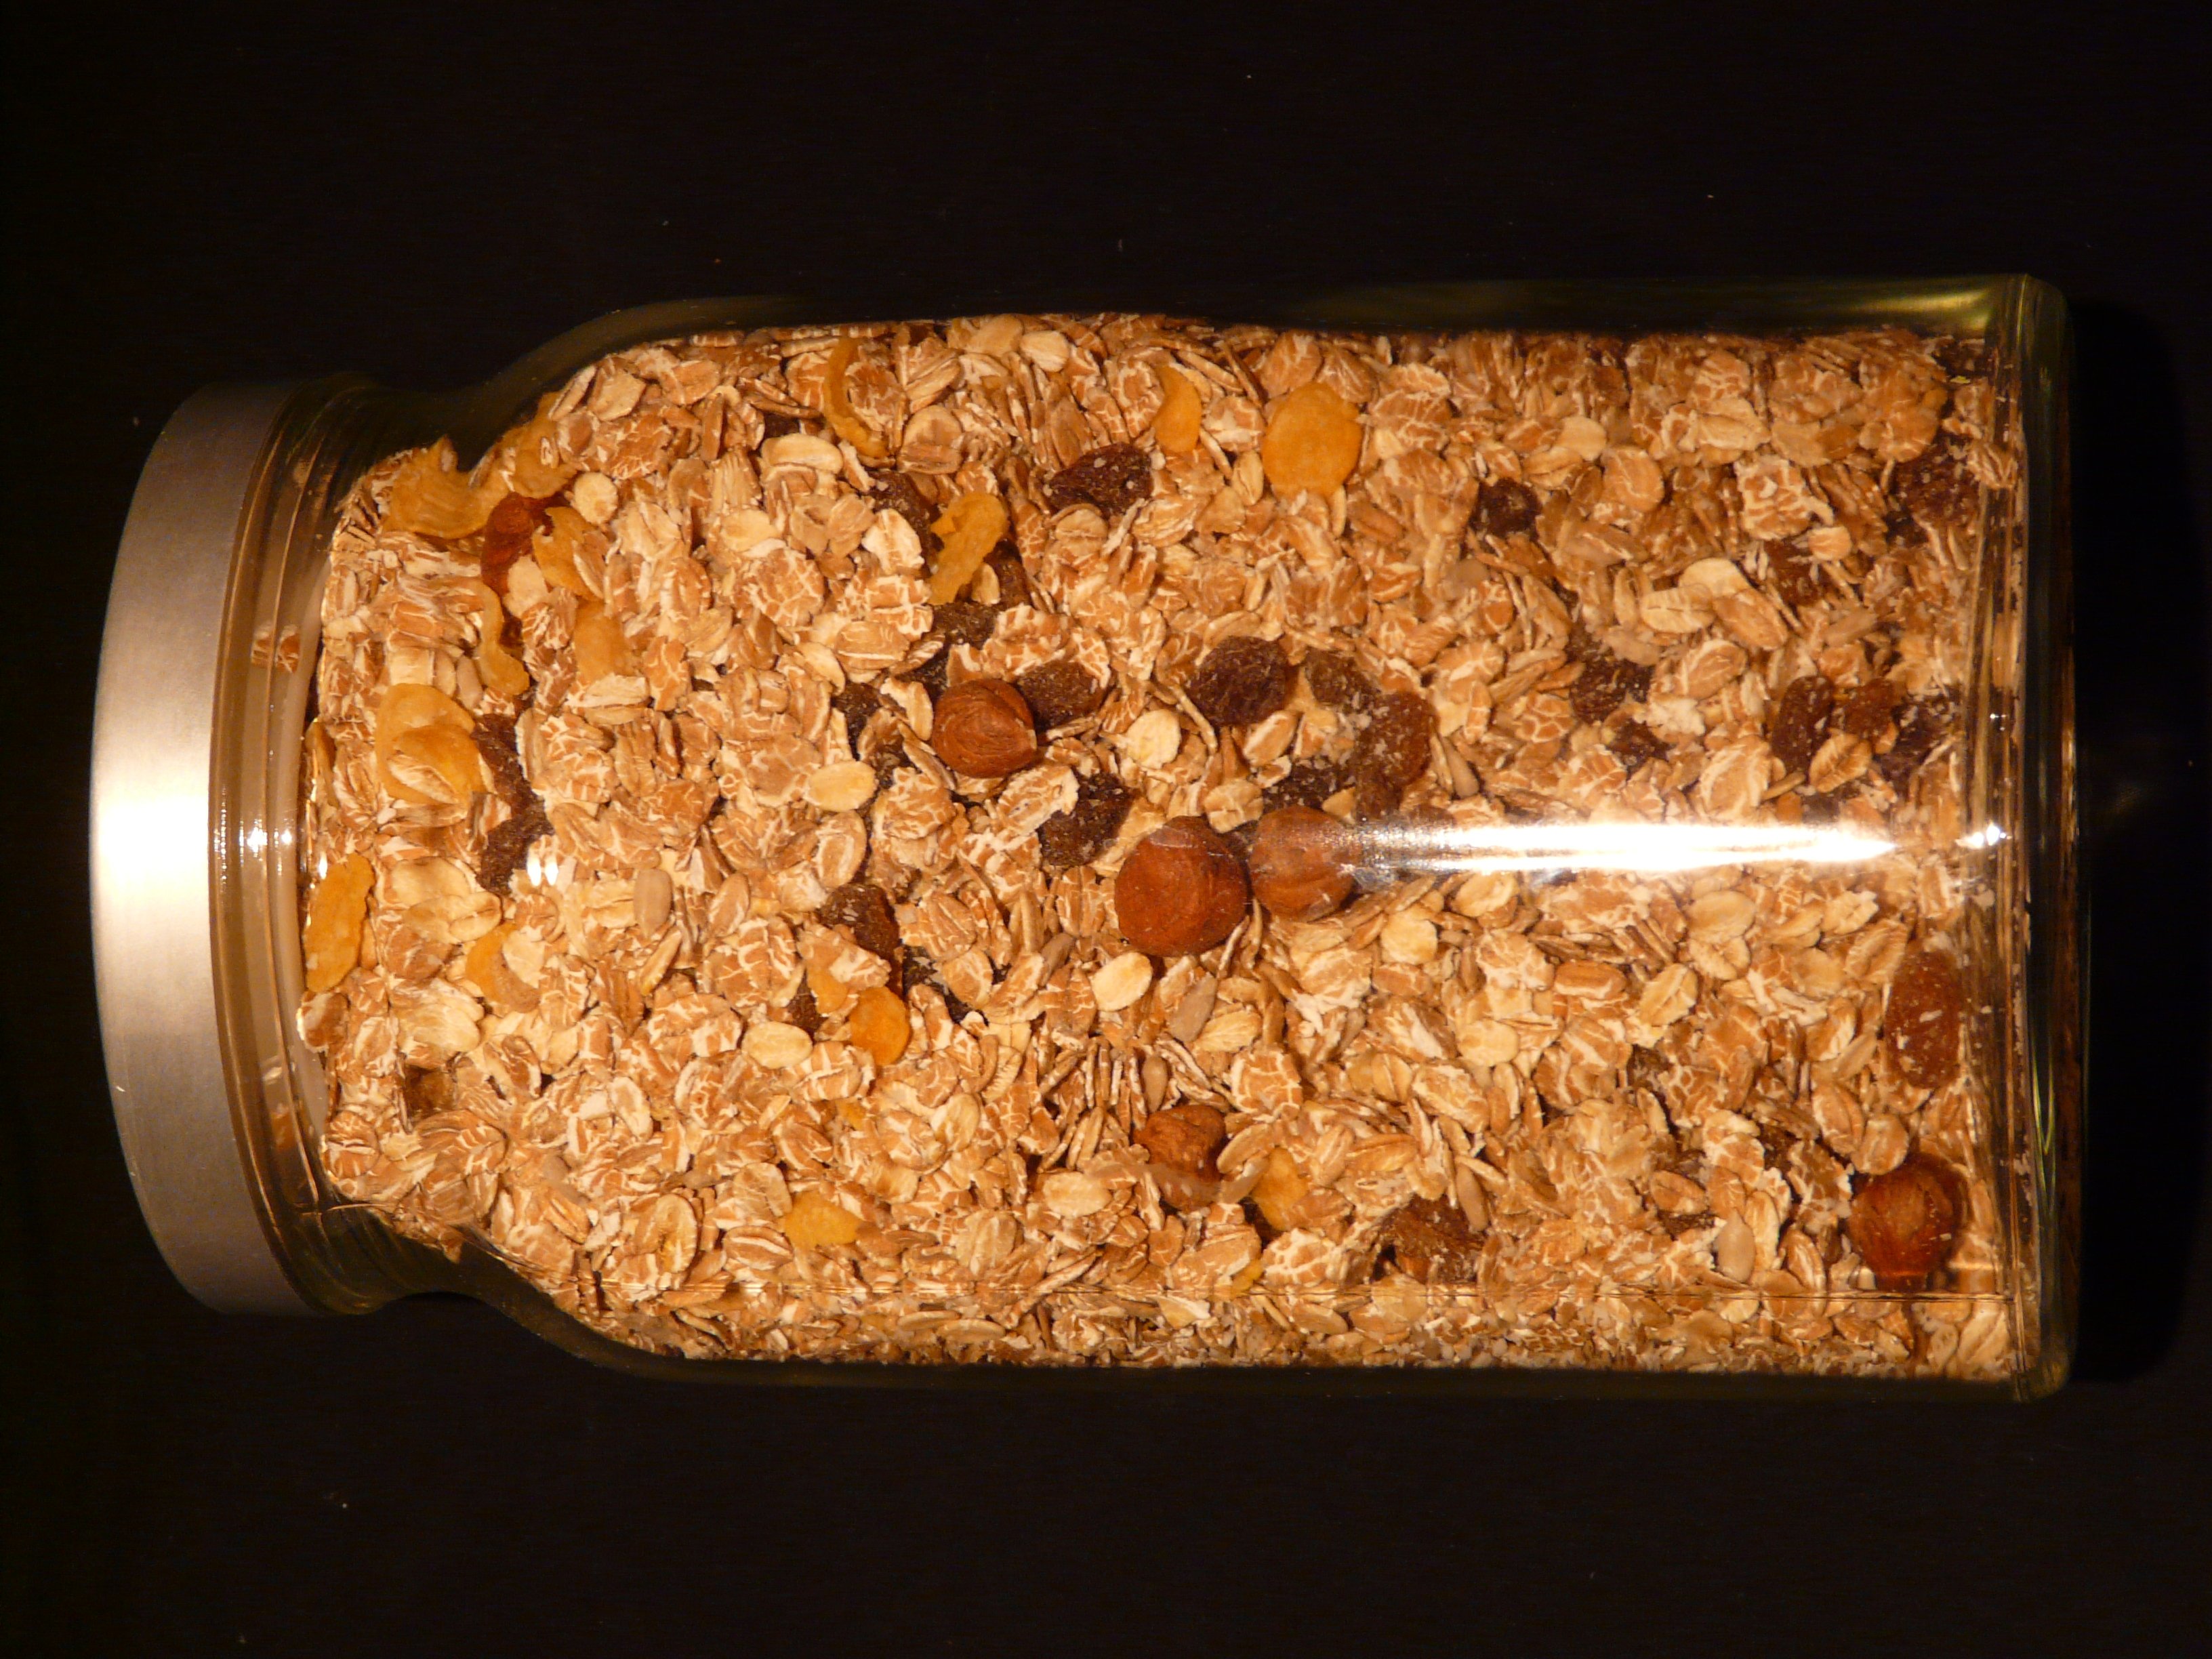
meal, food, produce, breakfast, eat, oatmeal, cereals, cornflakes, muesli, raisins, snack food